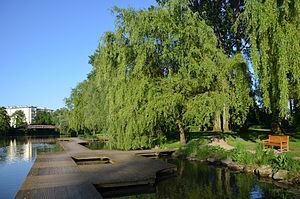
Parc scientifique du Près-la-Rose sur l'Allan a Montbéliard, Doubs, Franche-Comté, France
Le Près-la-Rose est un grand parc naturel et scientifique de Montbéliard arboré de 10 hectares et fleuri où cohabitent plus de 100 essences différentes. Il est situé sur une presqu'île, enserré entre l'Allan et le Canal du Rhône au Rhin et constitue un « poumon vert » au centre de la ville.
L'Allaine est une rivière qui traverse le district de Porrentruy situé au nord du canton du Jura en Suisse ainsi que le Territoire de Belfort et le département du Doubs en France. En France, elle conflue avec la Bourbeuse pour donner naissance à l'Allan.
Montbéliard est une commune de l'Est de la France, sous-préfecture du département du Doubs en région Bourgogne-Franche-Comté. Elle est située dans le nord-est de la Franche-Comté historique, à moins d'une vingtaine de kilomètres de la Suisse, aux portes du massif du Jura. Montbéliard et sa proche région n'ont été rattachés à la France qu'en 1793.